Kanente Station

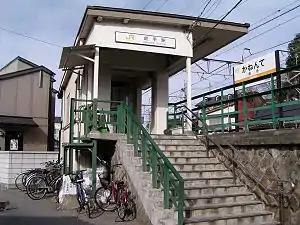
JR Kanente Station, January 2006

is a train station on the Minobu Line of the Central Japan Railway Company (JR Central) in the city of Kōfu, Yamanashi Prefecture, Japan.